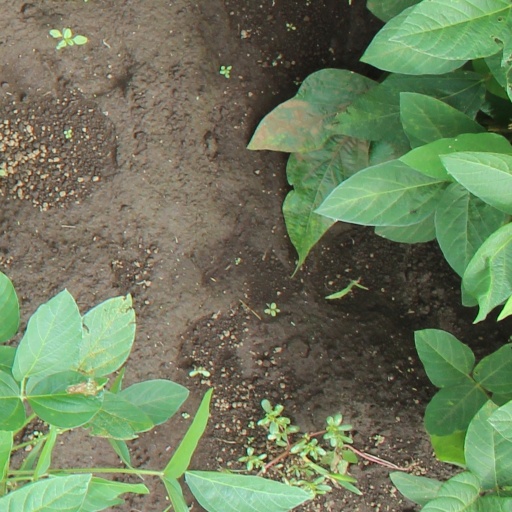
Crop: soybean